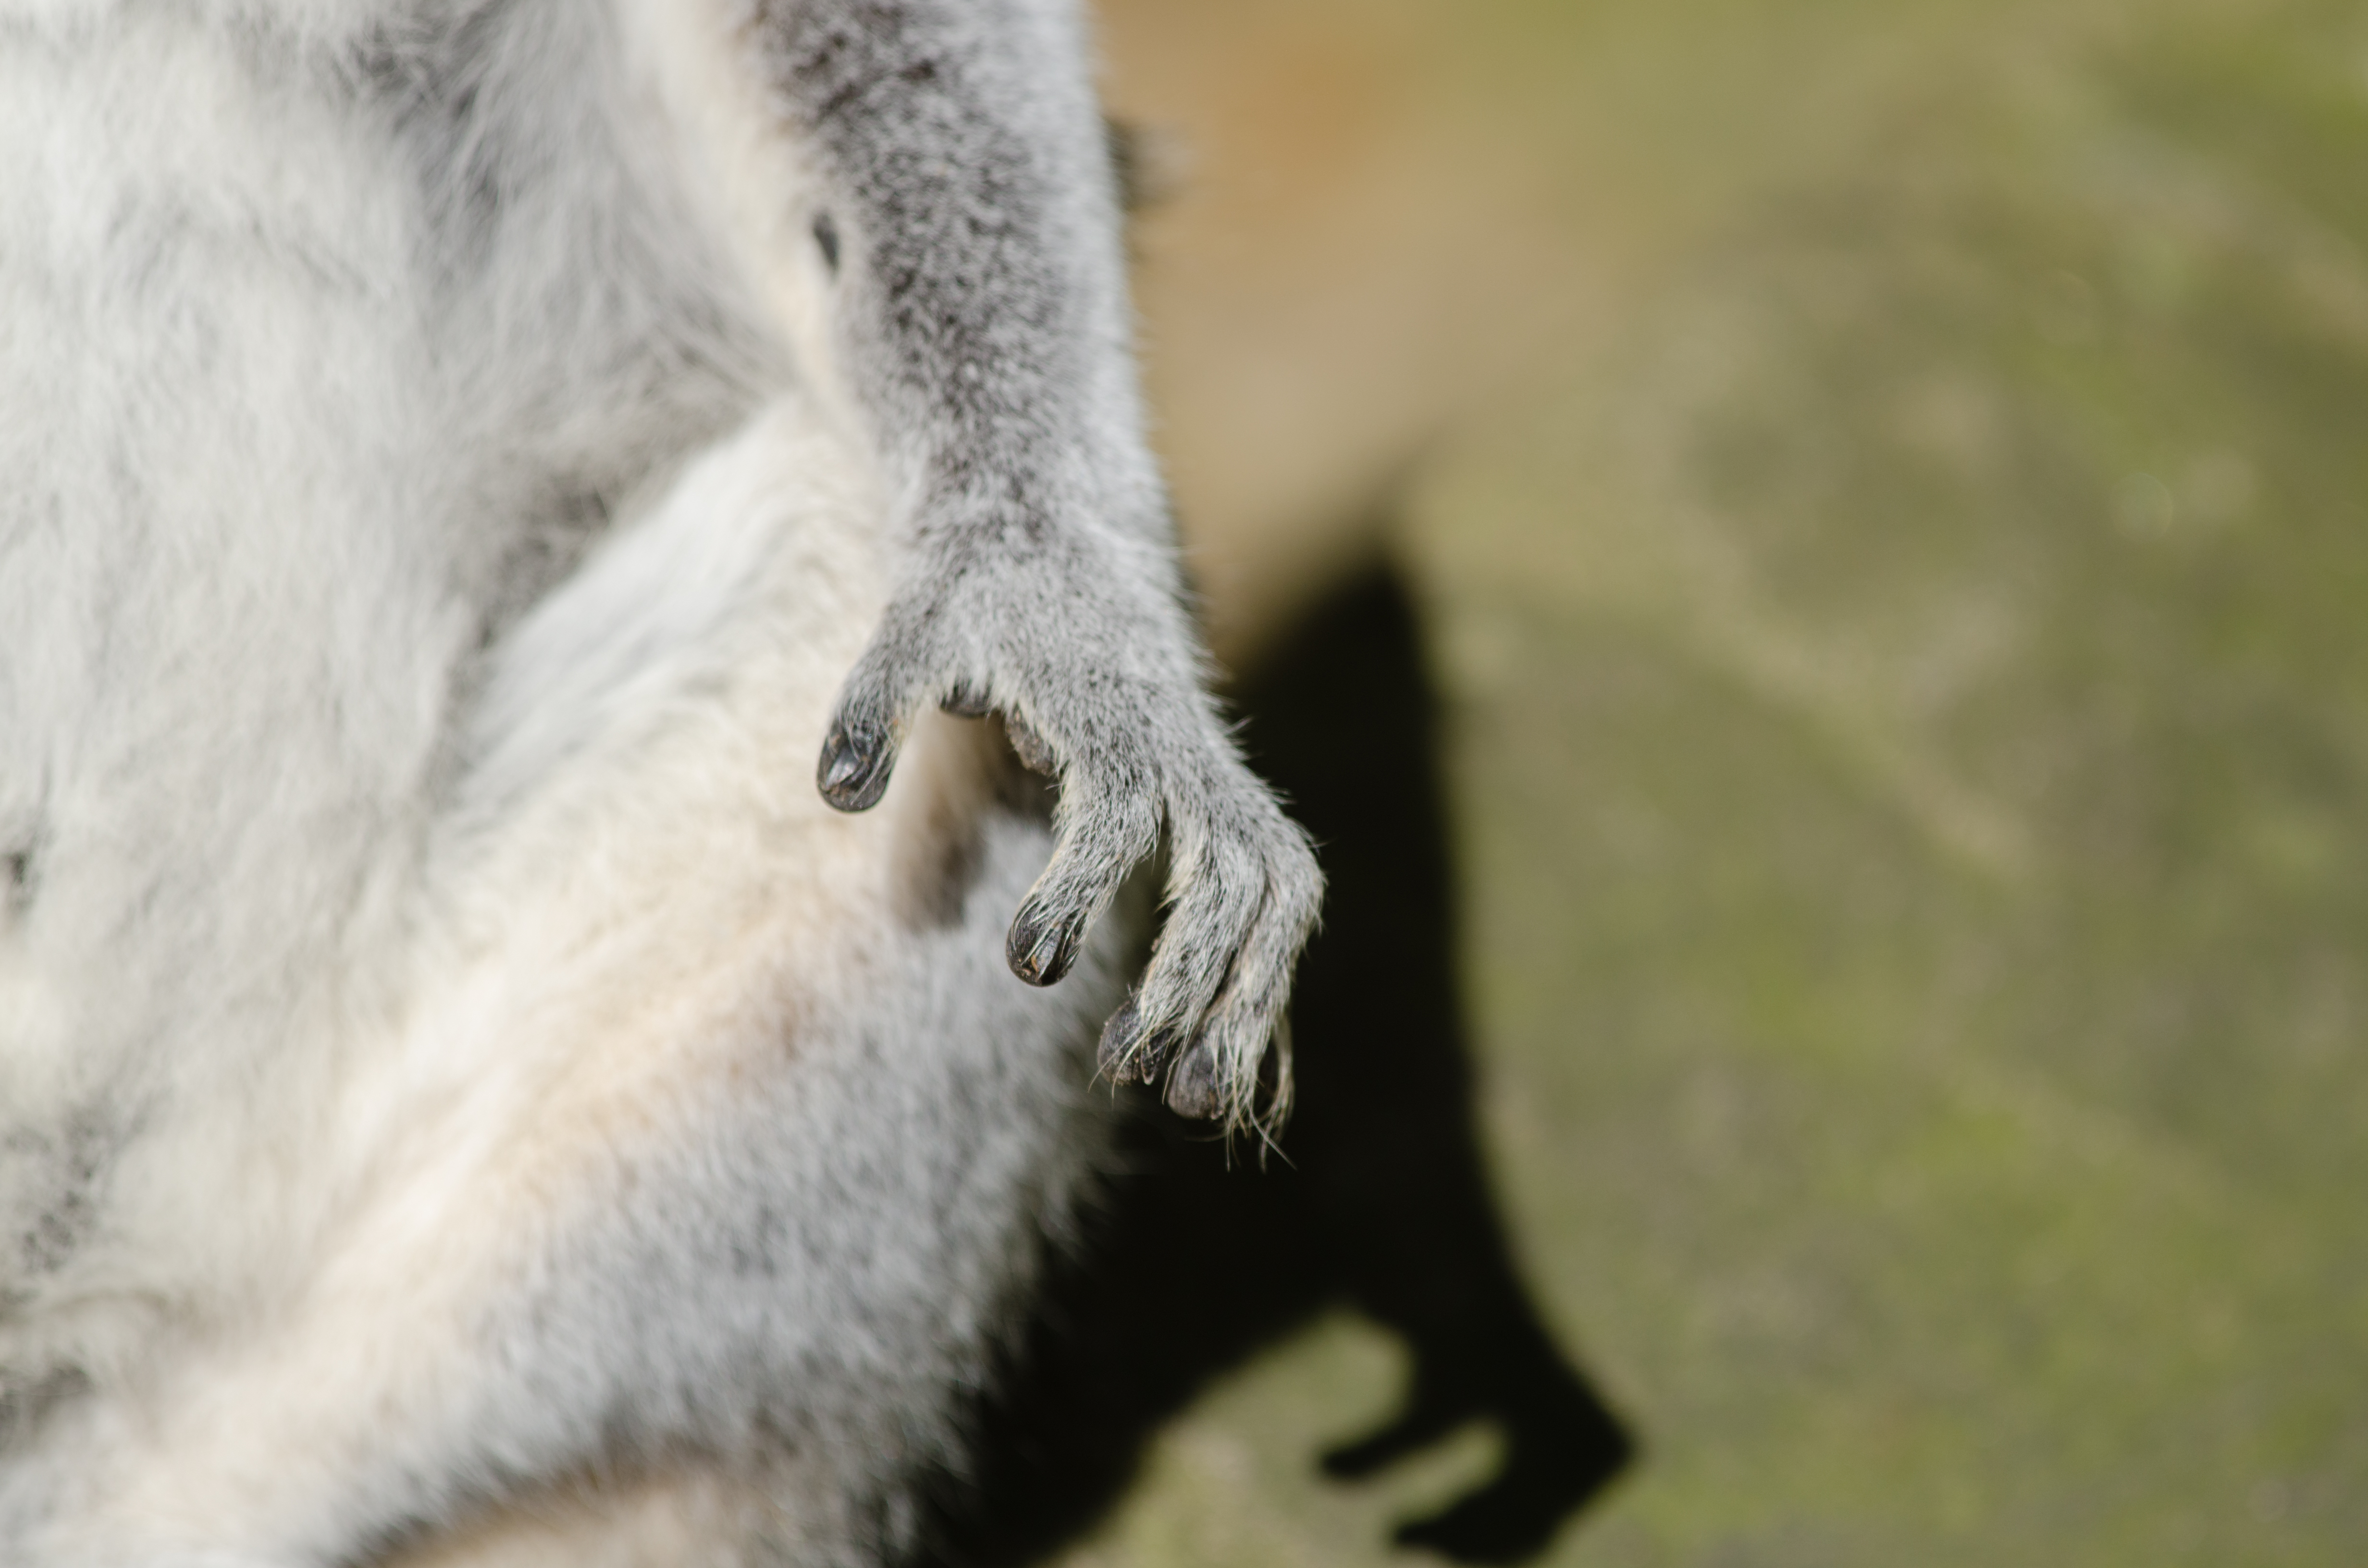
ring, feet, cute, wildlife, zoo, fur, mammal, nikon, fauna, close up, eyes, hands, madagascar, vertebrate, germany, deutschland, adorable, lemur, d7000, niedlich, tierpark, tailed, katta, hnde, fse, madagaskar, lemuren, marsupial, kattas